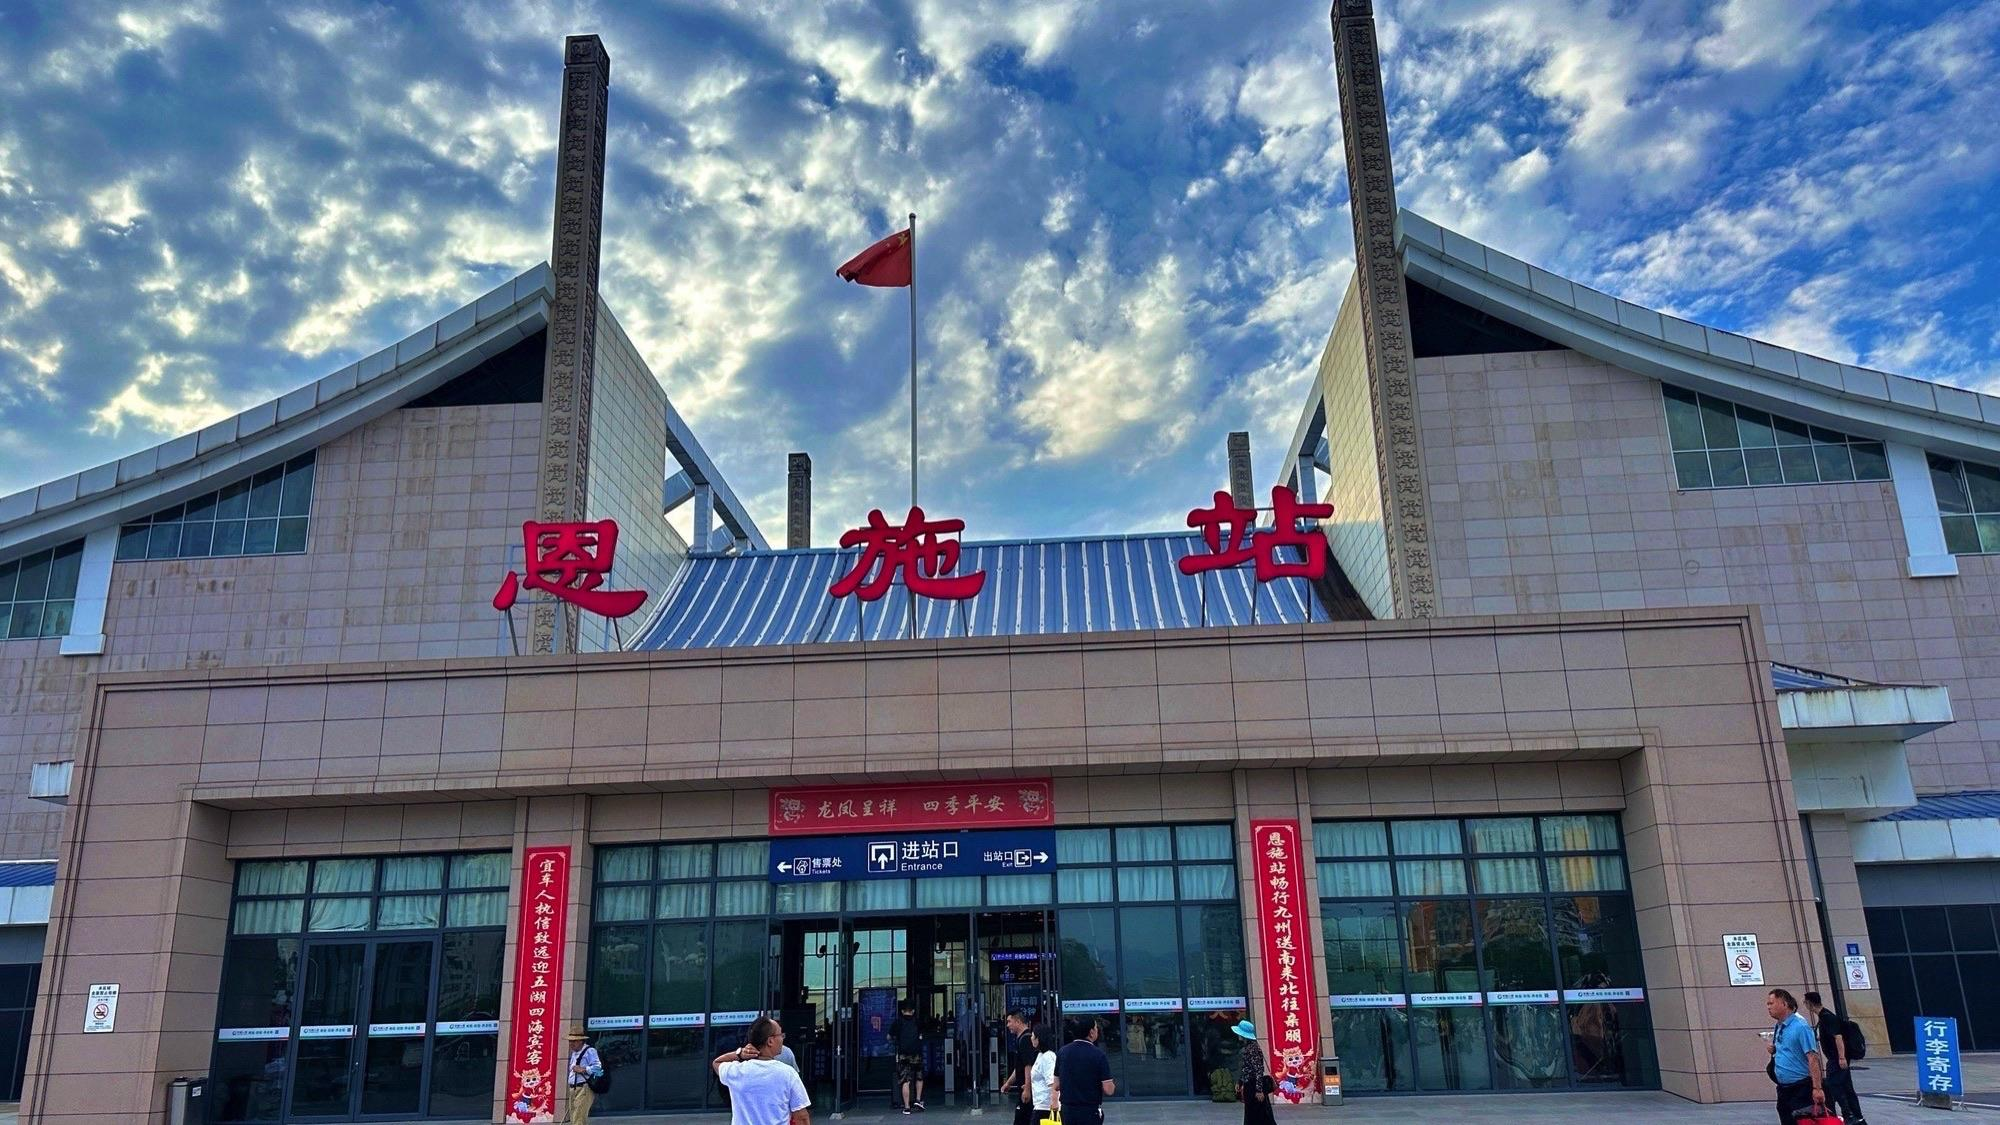
地标名称：恩施站
所在城市：恩施土家族苗族自治州·恩施市